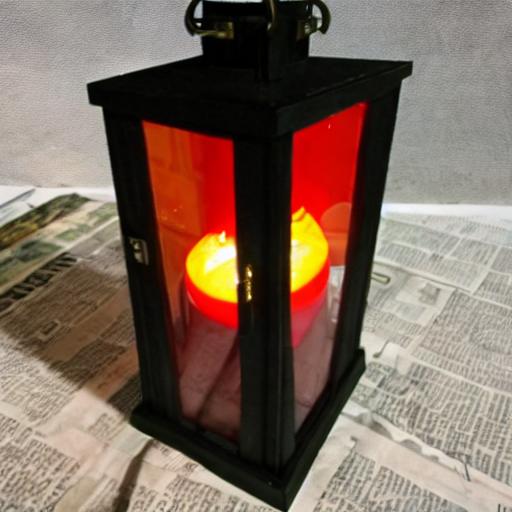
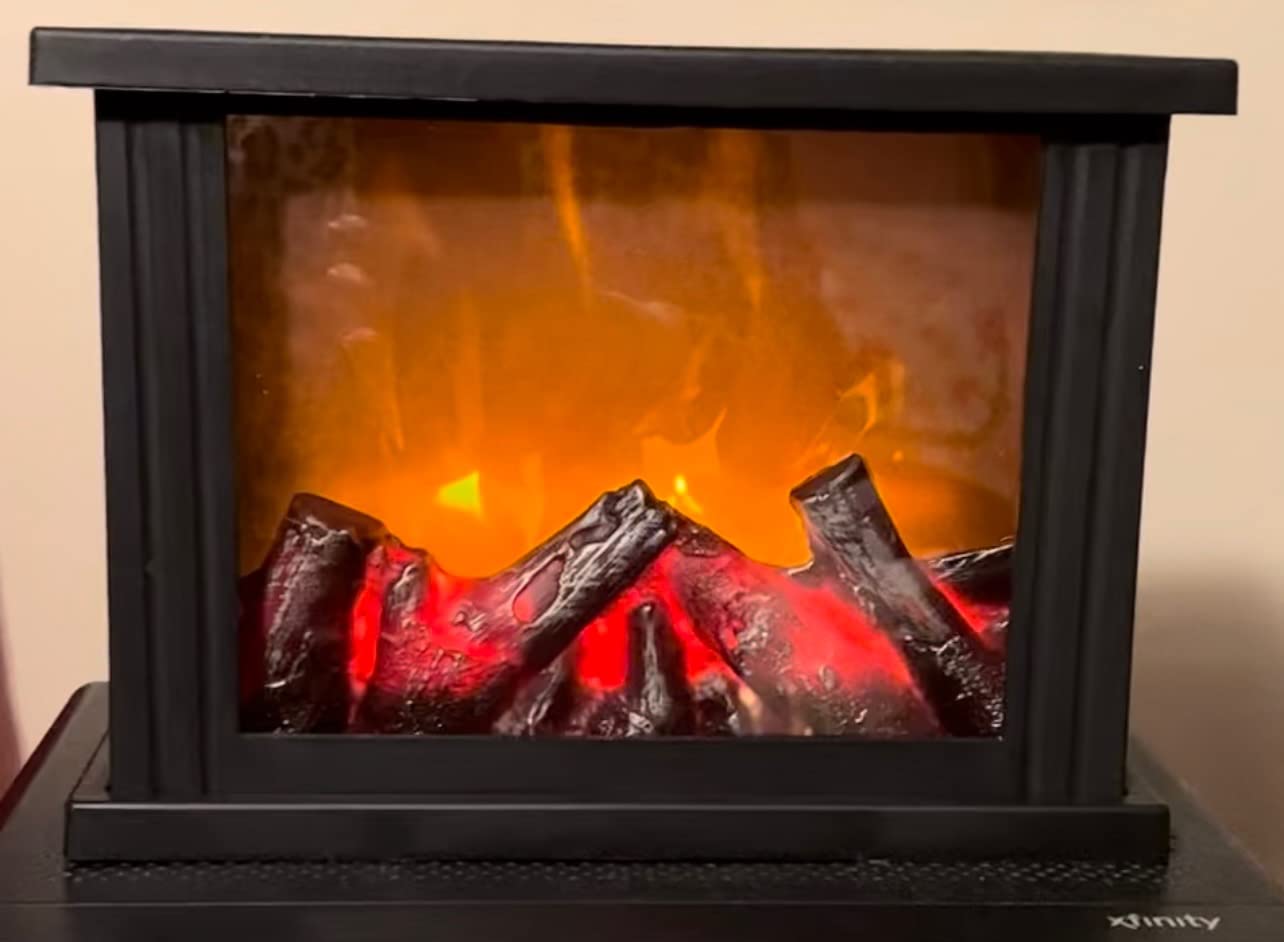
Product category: lantern
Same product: no